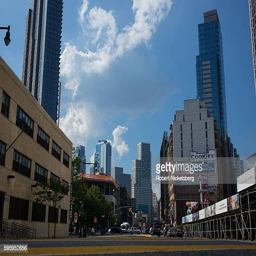
a view of old buildings and new construction along a city in the neighborhood